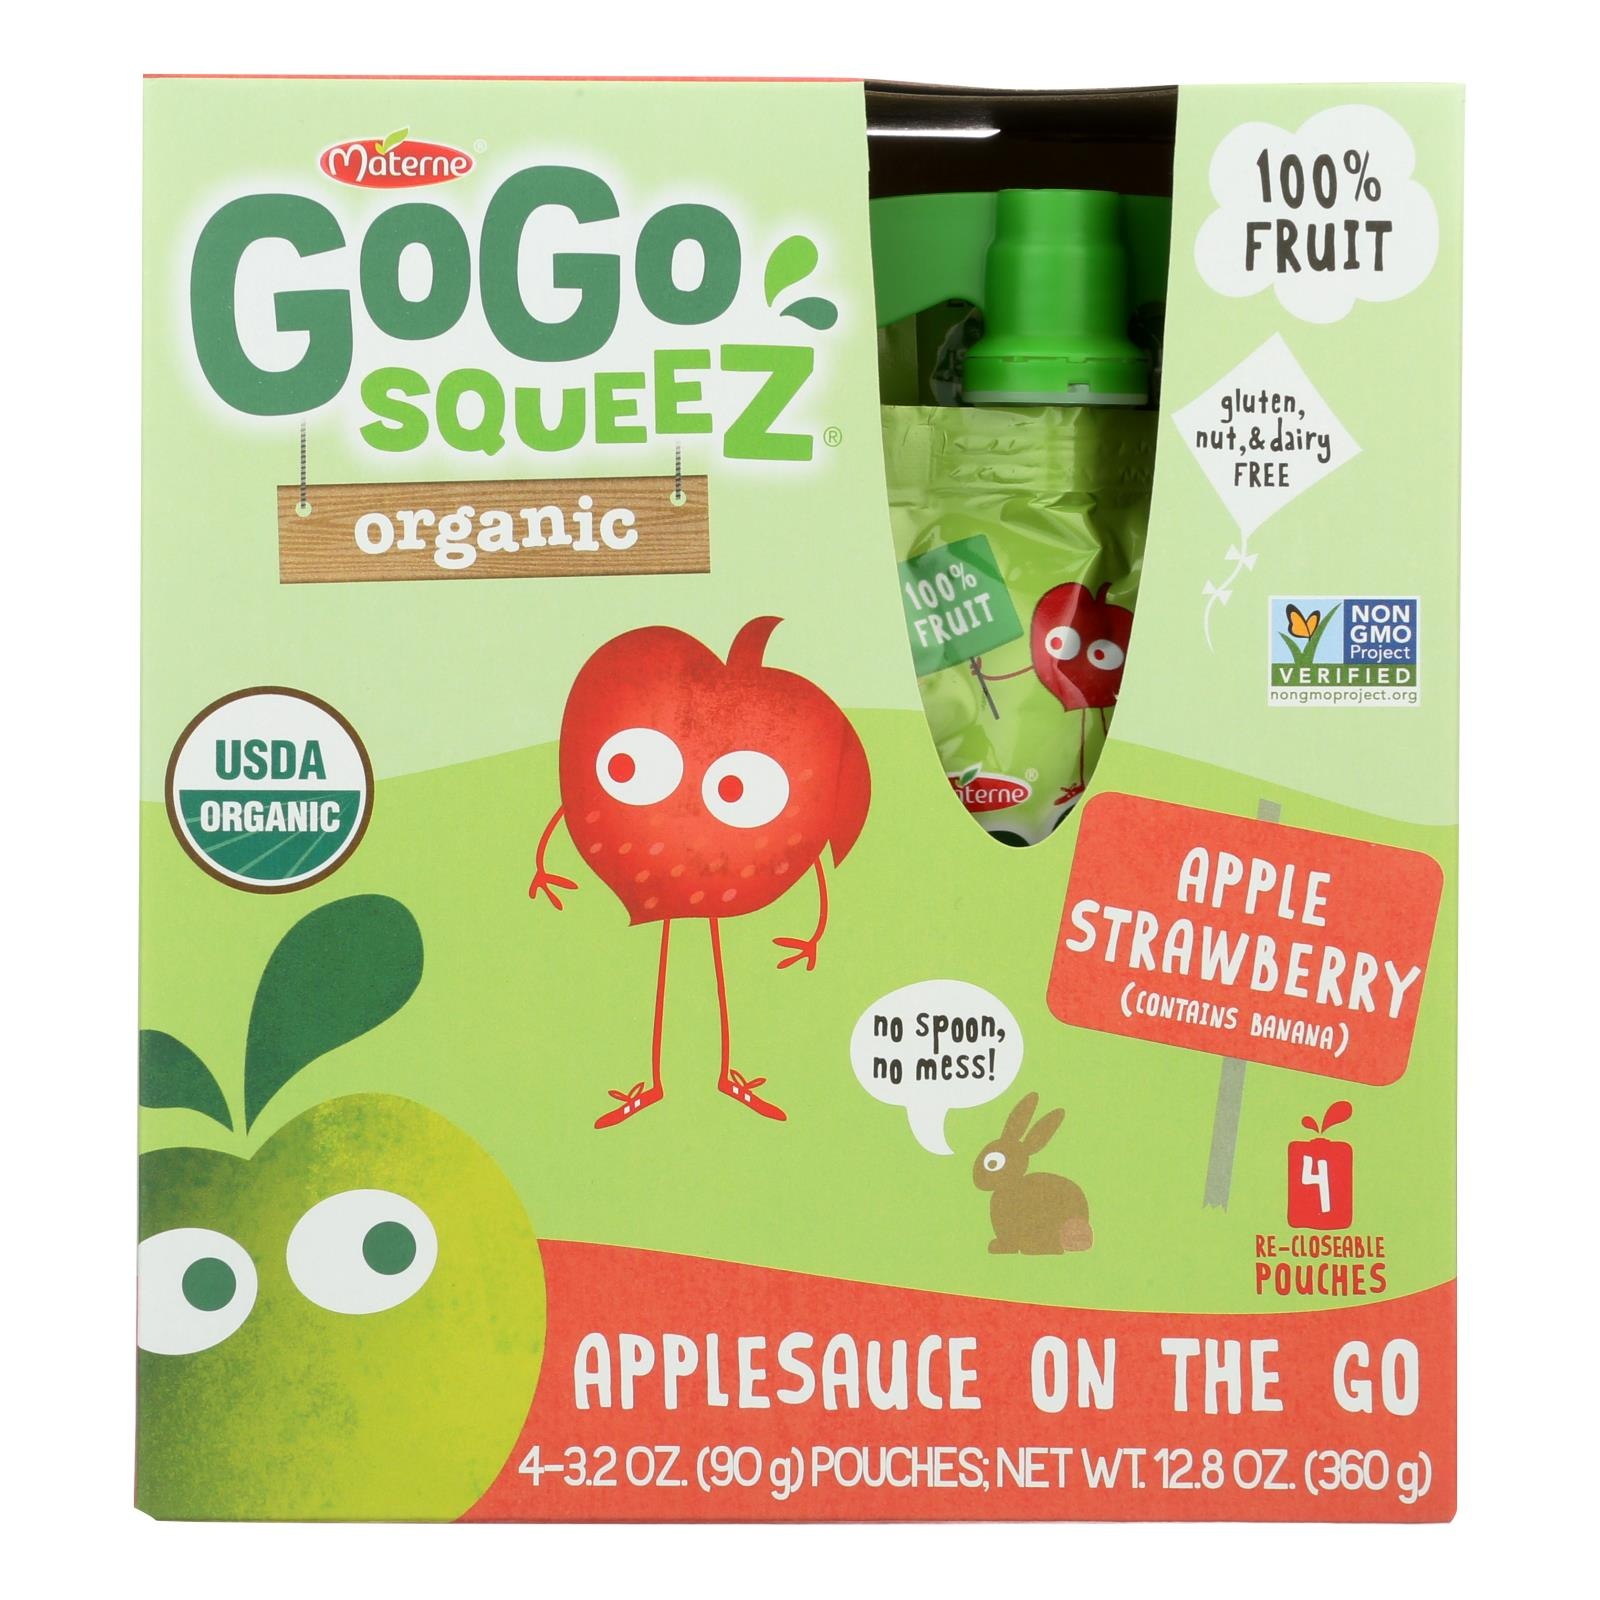
GoGo Squeeze Applesauce - Apple strawberry - Case of 12 - 3.2 Ounce.
Gogo Squeez Organic Apple Strawberry Makes It Easier For Kids And Families To Be A Little Healthier And Happier Every Day With Applesauce On The Go. These Squeeze Pouches Are Easy For Kids To Eat And Require No Dish Washing. This Delicious Applesauce Is Gluten-free, Kosher, Non-gmo And Does Not Contain Artificial Ingredients. Each Box Of Gogo Squeez Organic Apple Strawberry Contains Four 3.2 Oz. Pouches Of Applesauce. Ingredients: Organic Apple,organic Strawberry,organic Apple Puree Concentrate,organic Banana,organic Apple Juice Concentrate,organic Blackcurrant,organic Lemon Juice Concentrate Storage: Store at room temperature Kosher 95%+ Organic GMO Free
Brand: GOGO SQUEEZ
Category: Food, Beverages & Tobacco > Food Items > Fruits & Vegetables > Fruit Sauces